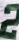
Number: 2